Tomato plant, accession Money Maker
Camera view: horizontal (90 deg, fisheye); turntable rotation: 210 degrees
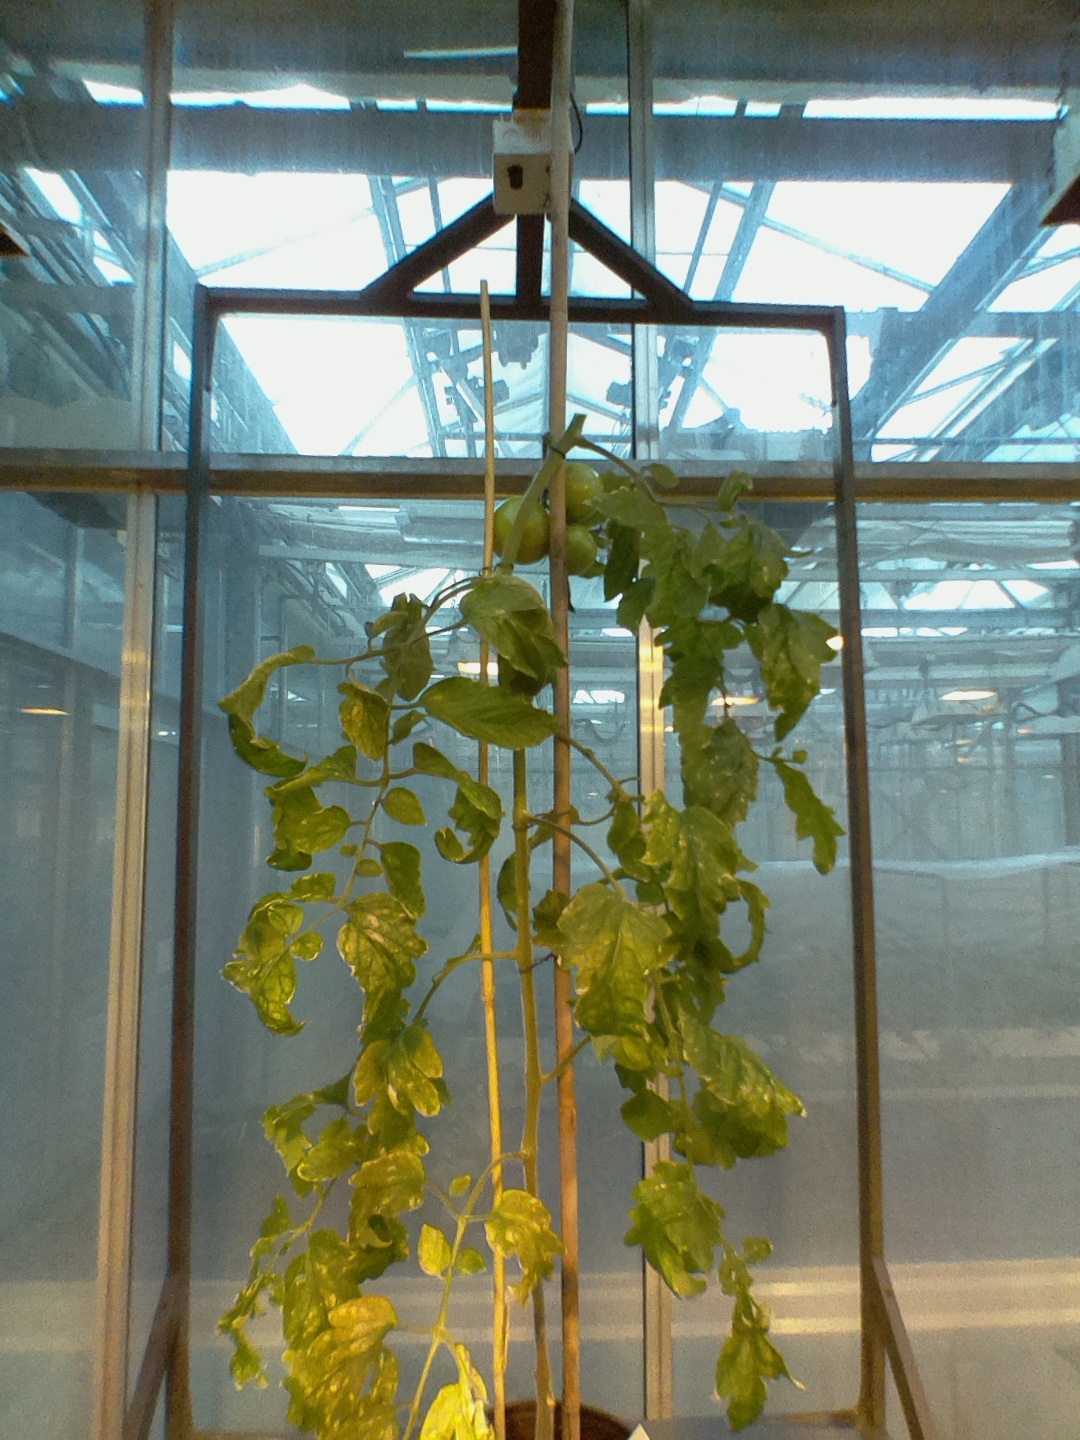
BBCH growth stage 79: 90% -100% of final fruit size